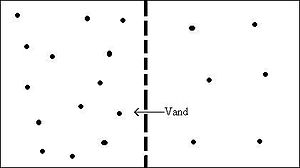
Osmose
Eksempel på osmose
eksempel på osmose, lavet i paint af mig selv
Osmose er vands diffusion gennem en semipermeabel membran som følge af forskellige koncentrationer af opløste stoffer eller partikler på de to sider af membranen. De opløste stoffer gør koncentrationen af vand lavere. Man kan derfor sige at osmose sker fra den side af membranen der har den største vandkoncentration til siden med lavest vandkoncentration – af samme årsager som ved almindelig diffusion.